Adelaide Park Lands

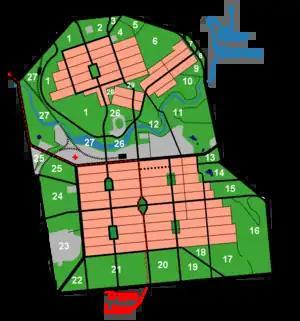
Adelaide and North Adelaide are surrounded by the Park Lands, divided into 29 numbered parks. Town acres are shown in pink, open park land in green, and built-up areas of park land in grey.

Although it is a single park, for management purposes the Adelaide City Council has used the last two digits of survey sections as labels to identify smaller areas within the Adelaide Park Lands. In some, but not all, cases, roadways crossing over the Park Lands coincide with the survey section boundaries that gave rise to council's numbering (from "Park 1" to "Park 29"). The numbering, which starts in the North Park Lands (at the Adelaide Golf Links), and increases clockwise around the perimeter, was applied in September 1882.